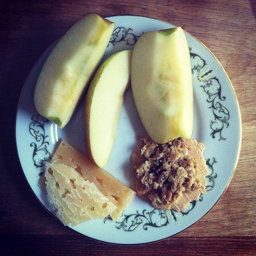
a plate that has some food on it
A plate of sliced cheese, sliced applies, and something else.
Small china snack plate of fruit and cheese.
Apples cheese and crisp were served on the plate.
Plate with cheese a cookie and some fruit on it.